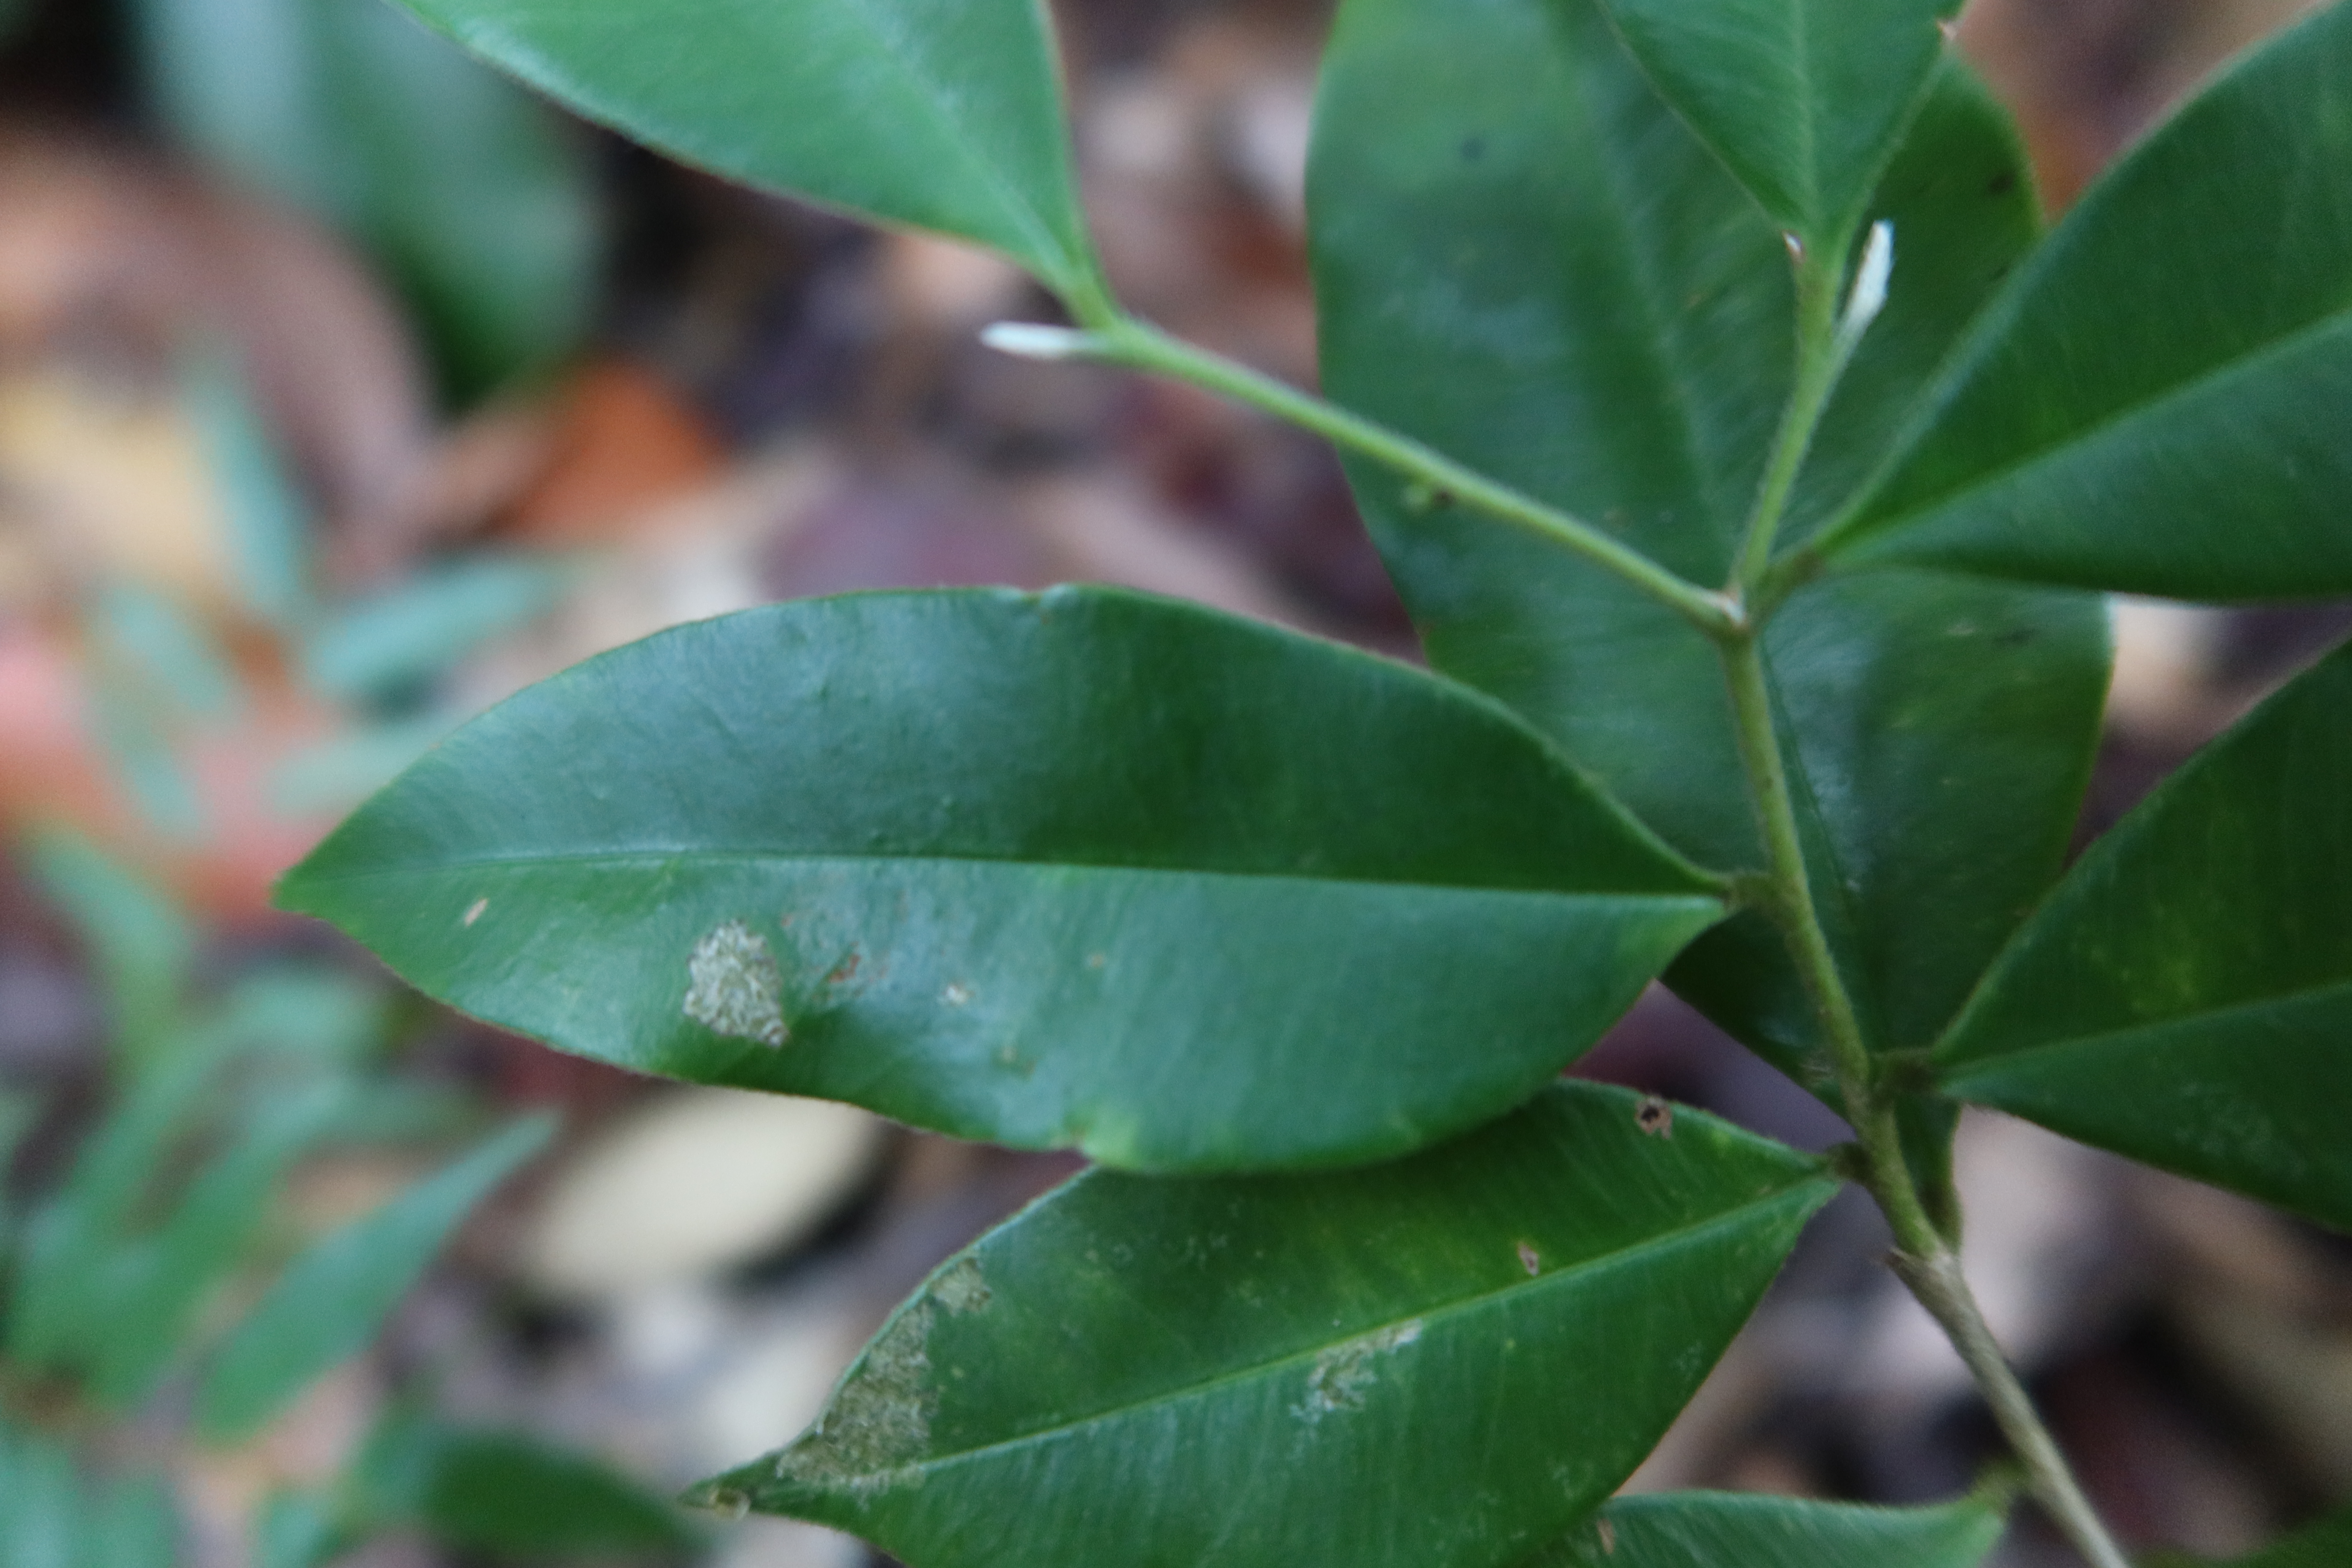
Label: Mealy bugs